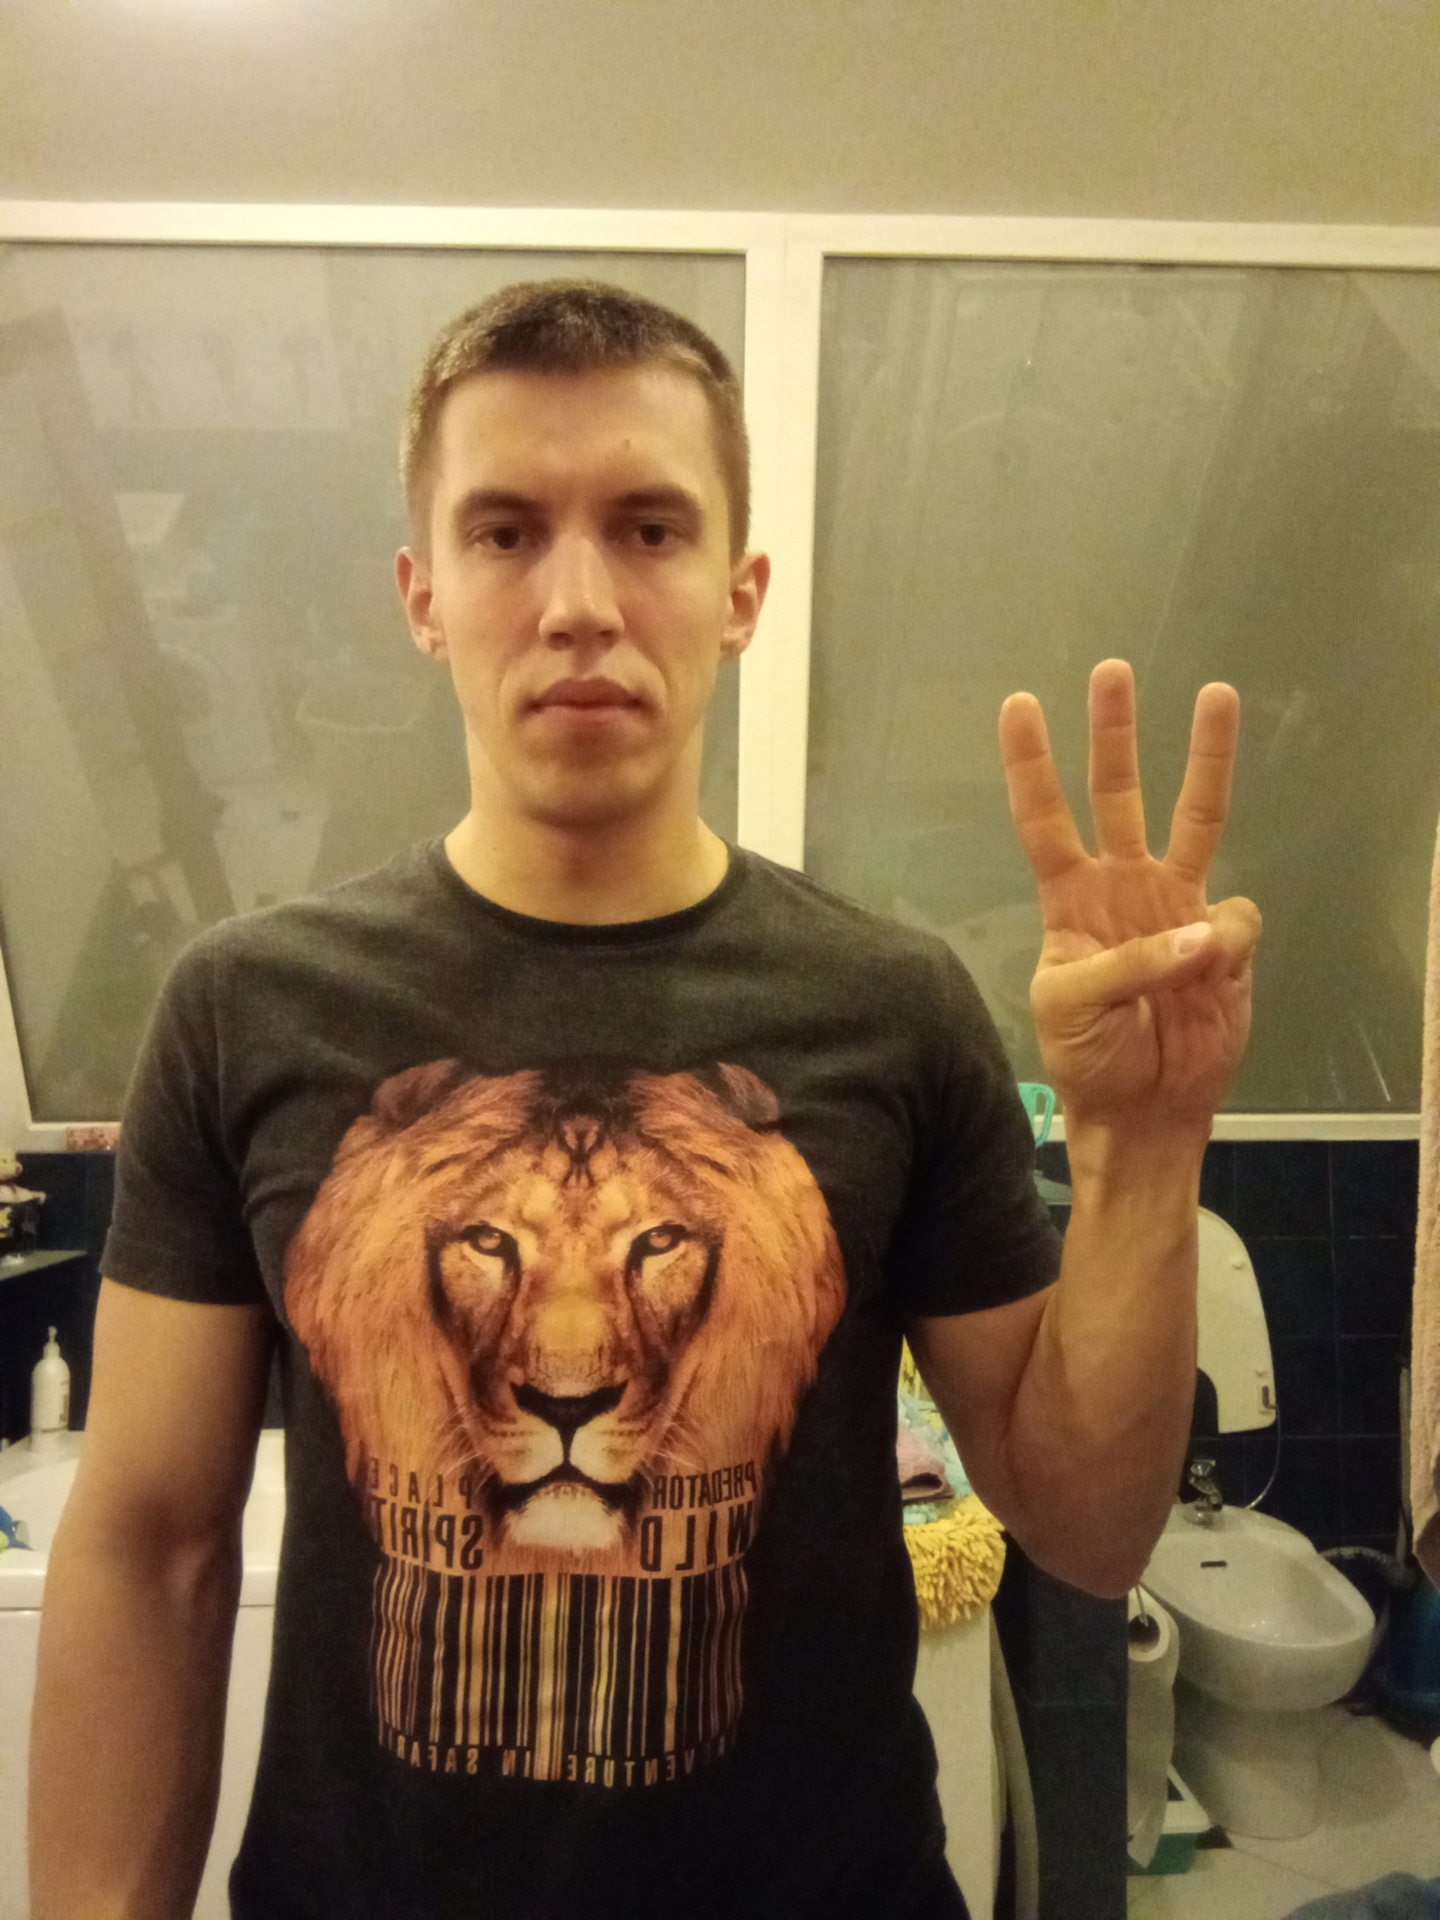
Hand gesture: three